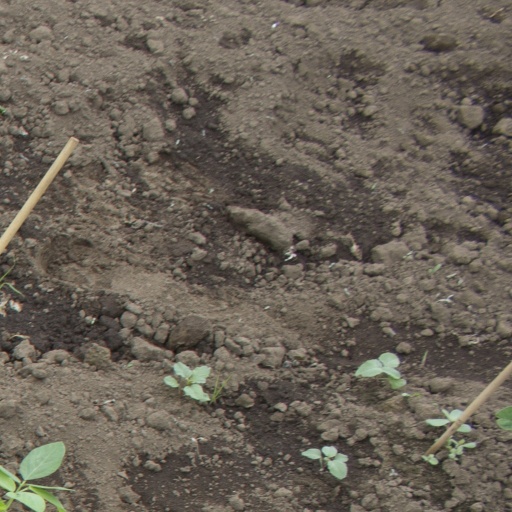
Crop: soybean